Molly (fastener)

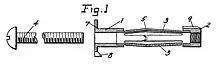
Figure 1 of the original patent for the molly bolt, U.S. Patent No. 2,018,251

The molly bolt was patented in 1934 by George Frederick Croessant. Although his patent acknowledges that expandable fasteners of this general kind were already known, Croessant's patent is intended to provide "an improved and adequate anchoring grip that may be retightened if necessary and that will permit repeated withdrawals and reengagements of the associated bolt." The same year, Croessant also registered the trademark "MOLLY".